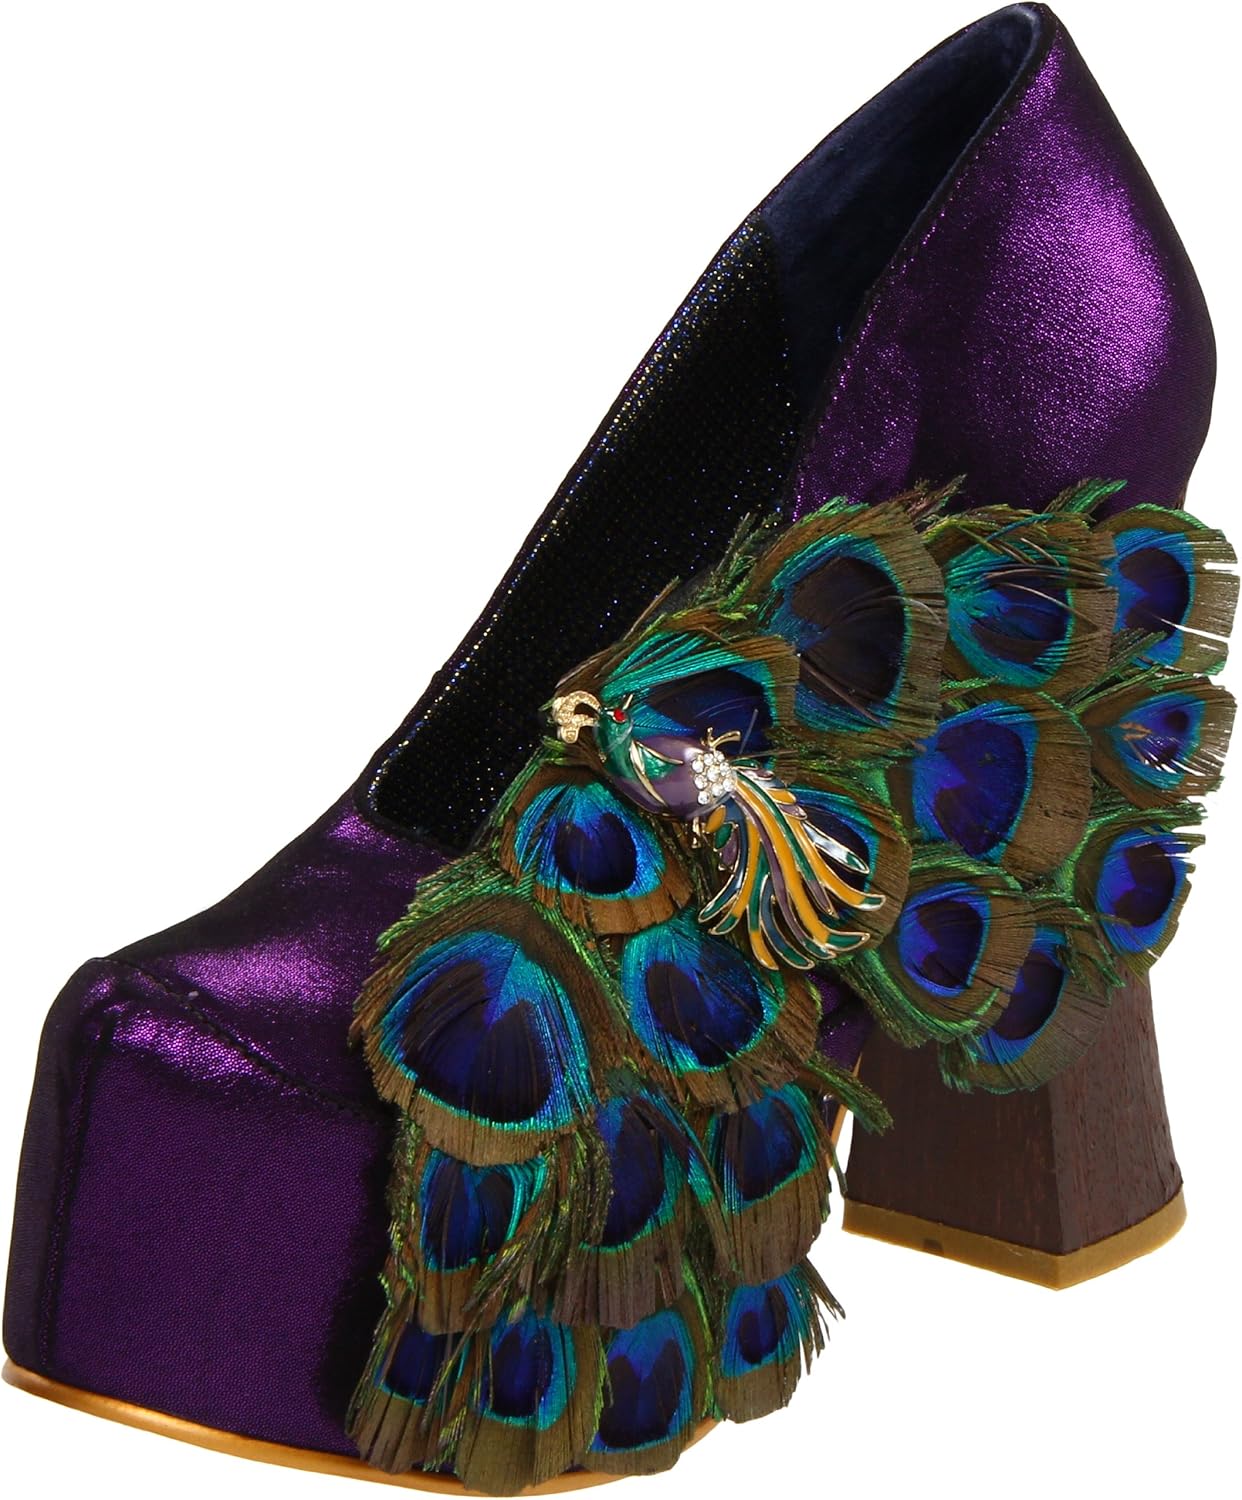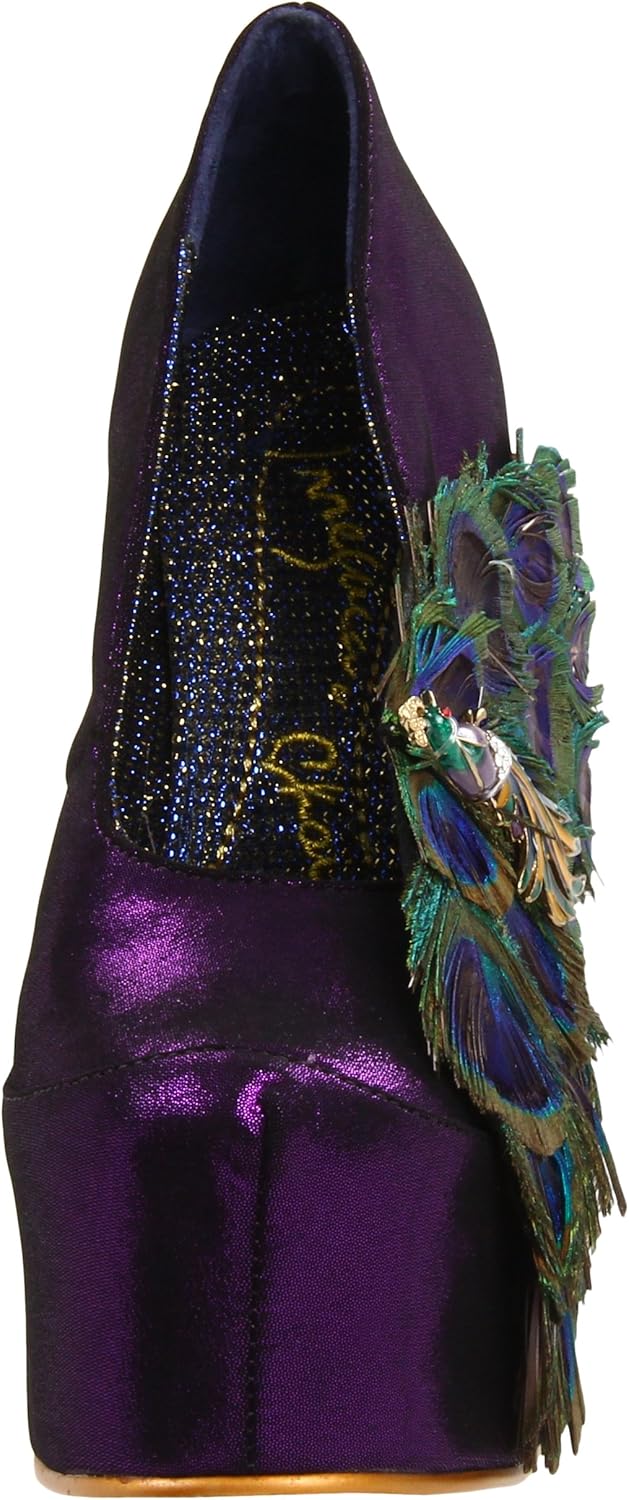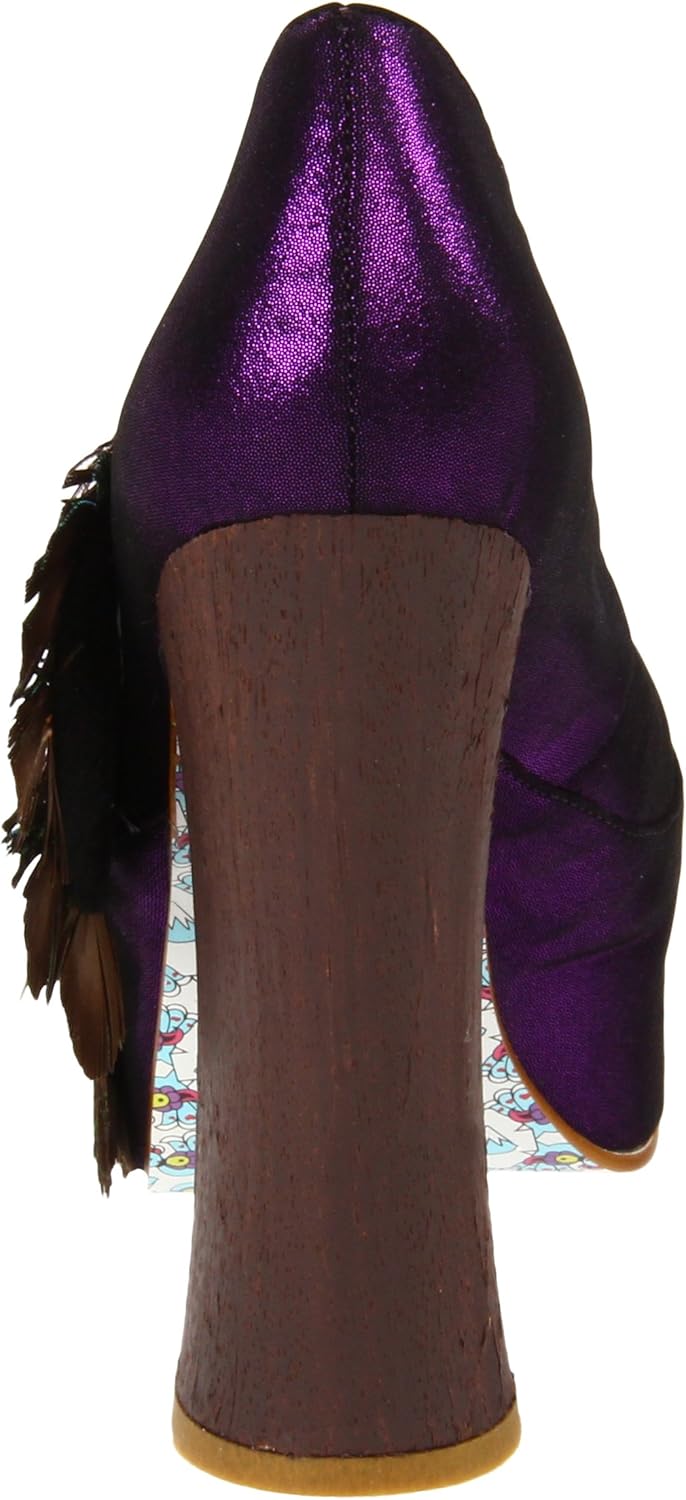
Irregular Choice Women's Best Of All Pump
Category: AMAZON FASHION
Tired of typical fashion footwear that blends in with the crowd? Then discover the fun, funky designs of Irregular Choice. These fresh unique designs have been dazzling the fashion world since their inception in 1999. What started out as a small, little known brand in 50 outlets across Europe, has become a highly respected international name. Continually pushing the footwear market to its limit, Irregular Choice has become one of the industry's bright new fashion leaders.
Features: 100% Synthetic | Imported | Manmade sole | Heel measures approximately 4.75" | Platform measures approximately 1.75" | Made in China | Fabric Upper | Man Made Sole | Heel Height: Over 5 Inch | This Shoe Fits True To Size.